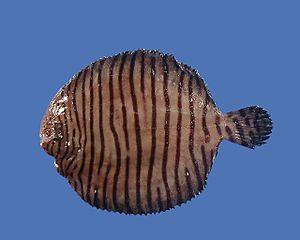
Gymnachirus texae est une espèce de poissons pleuronectiformes appartenant à la famille des Achiridae.
Gymnachirus est un genre de poissons pleuronectiformes de la famille des Achiridae.
Les Pleuronectiformes ou poissons plats forment un ordre de poissons à nageoires rayonnées. Les plies, les soles, les flets, les flétans, cardeaux, limandes, turbots, les carlottins, barbues, les cardines sont, sauf exceptions, des poissons de ce groupe.